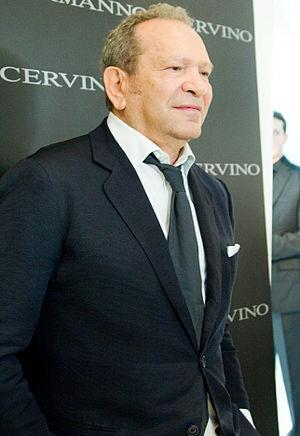
Ermanno Scervino est une maison italienne de mode fondée en 2000. La société est née de la rencontre entre le styliste Ermanno Daelli et l’entrepreneur Toni Scervino.